Penny Scots

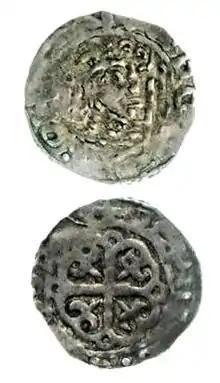
Picture of a silver penny of David I, King of Scots. Represents the first "native" Scottish coinage, as in the first silver coinage to have a Scottish king's head on it.

The Penny Scots was a unit of the Pound Scots, the currency of Scotland until the Acts of Union 1707. The word "penny" (but see below) was used in Scottish parlance for money generally; for example, a "penny-fee" was an expression for wages, a "penny-maister" would be a town treasurer, and a "penny-wedding" was one where every guest contributed to pay for the event. Meanwhile, "penny-wheep" was particularly poor beer.